Royal Albert Hall

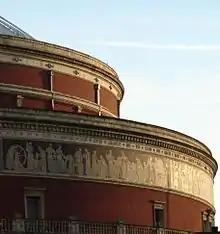
"The Triumph of Arts and Sciences"

The Hall, a Grade I listed building, is an ellipse in plan, with its external major and minor axes of 272 and 236 feet (83 and 72 meters), and its internal minor and major axis of . The great glass and wrought-iron dome roofing the Hall is high. The Hall was originally designed with a capacity for 8,000 people and has accommodated as many as 12,000 (although present-day safety restrictions mean the maximum permitted capacity is now 5,272 including standing in the Gallery).